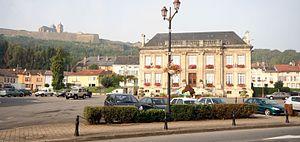
fr:Montmédy, Meuse (55): Hôtel de Ville et la Citadelle Lëtzebuergesch: lb:Montmédy, Frankräich: Stadhaus mat der Zitadell am Hannergrond